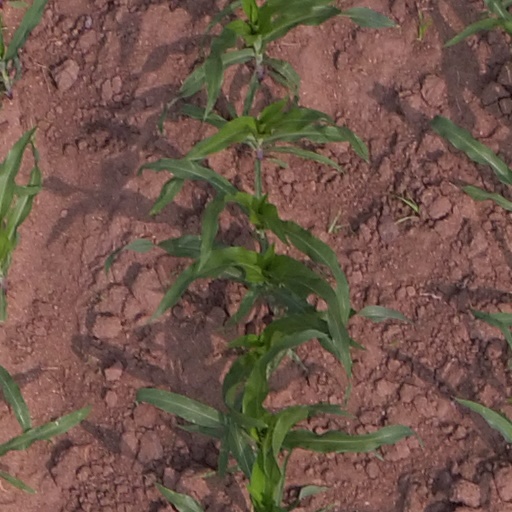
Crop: maize; corn